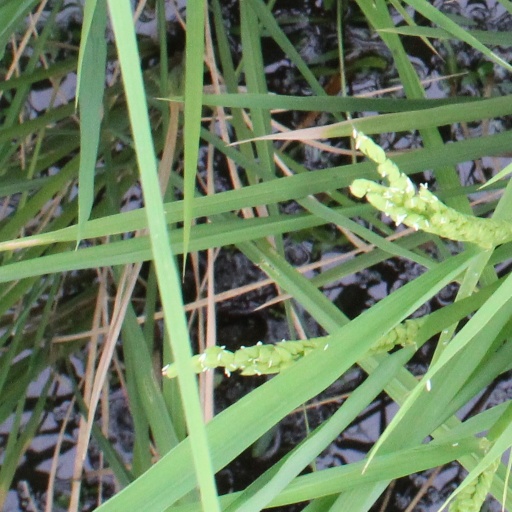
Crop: rice